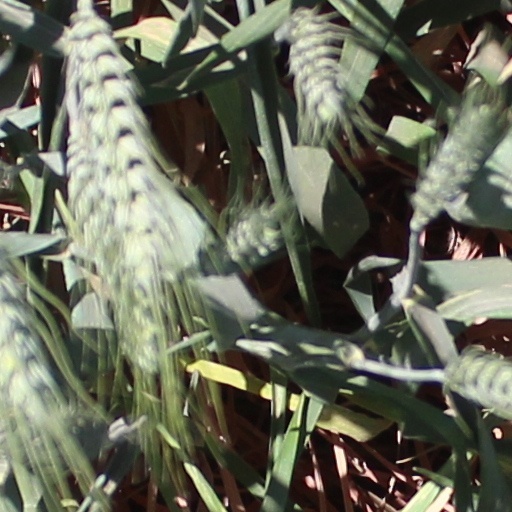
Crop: wheat